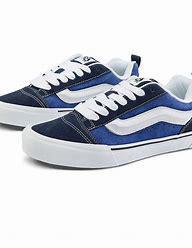
Brand: Vans
Model: KNU Skool